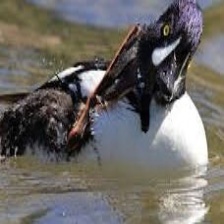
Species: BARROWS GOLDENEYE
Scientific name: BUCEPHALA ISLANDICA
ImageNet parent category: drake